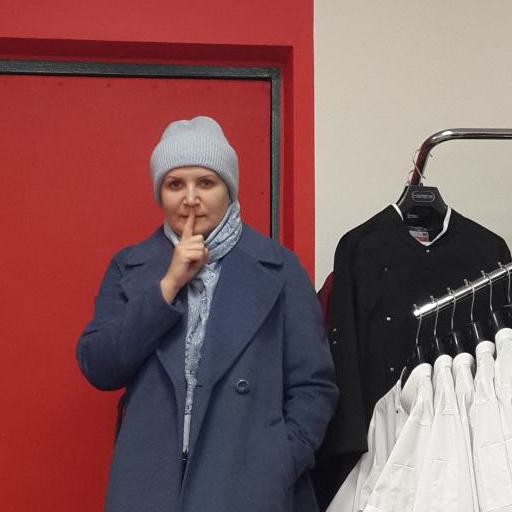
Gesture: mute